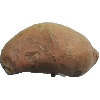
Label: Potato Sweet 1